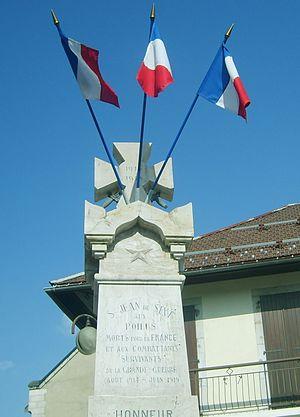
Monument aux morts 1914-1918 de Saint-Jean-de-Sixt
Saint-Jean-de-Sixt est une commune française située dans le département de la Haute-Savoie, en région Auvergne-Rhône-Alpes.